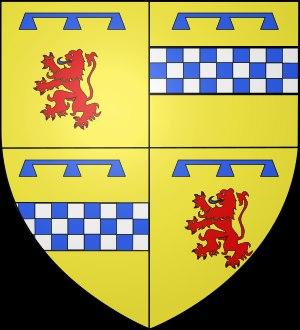
Robert Stuart, duc d’Albany, membre de la famille royale d’Écosse, a été régent de trois monarques écossais différents.